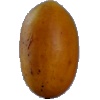
Label: Cucumber Ripe 2